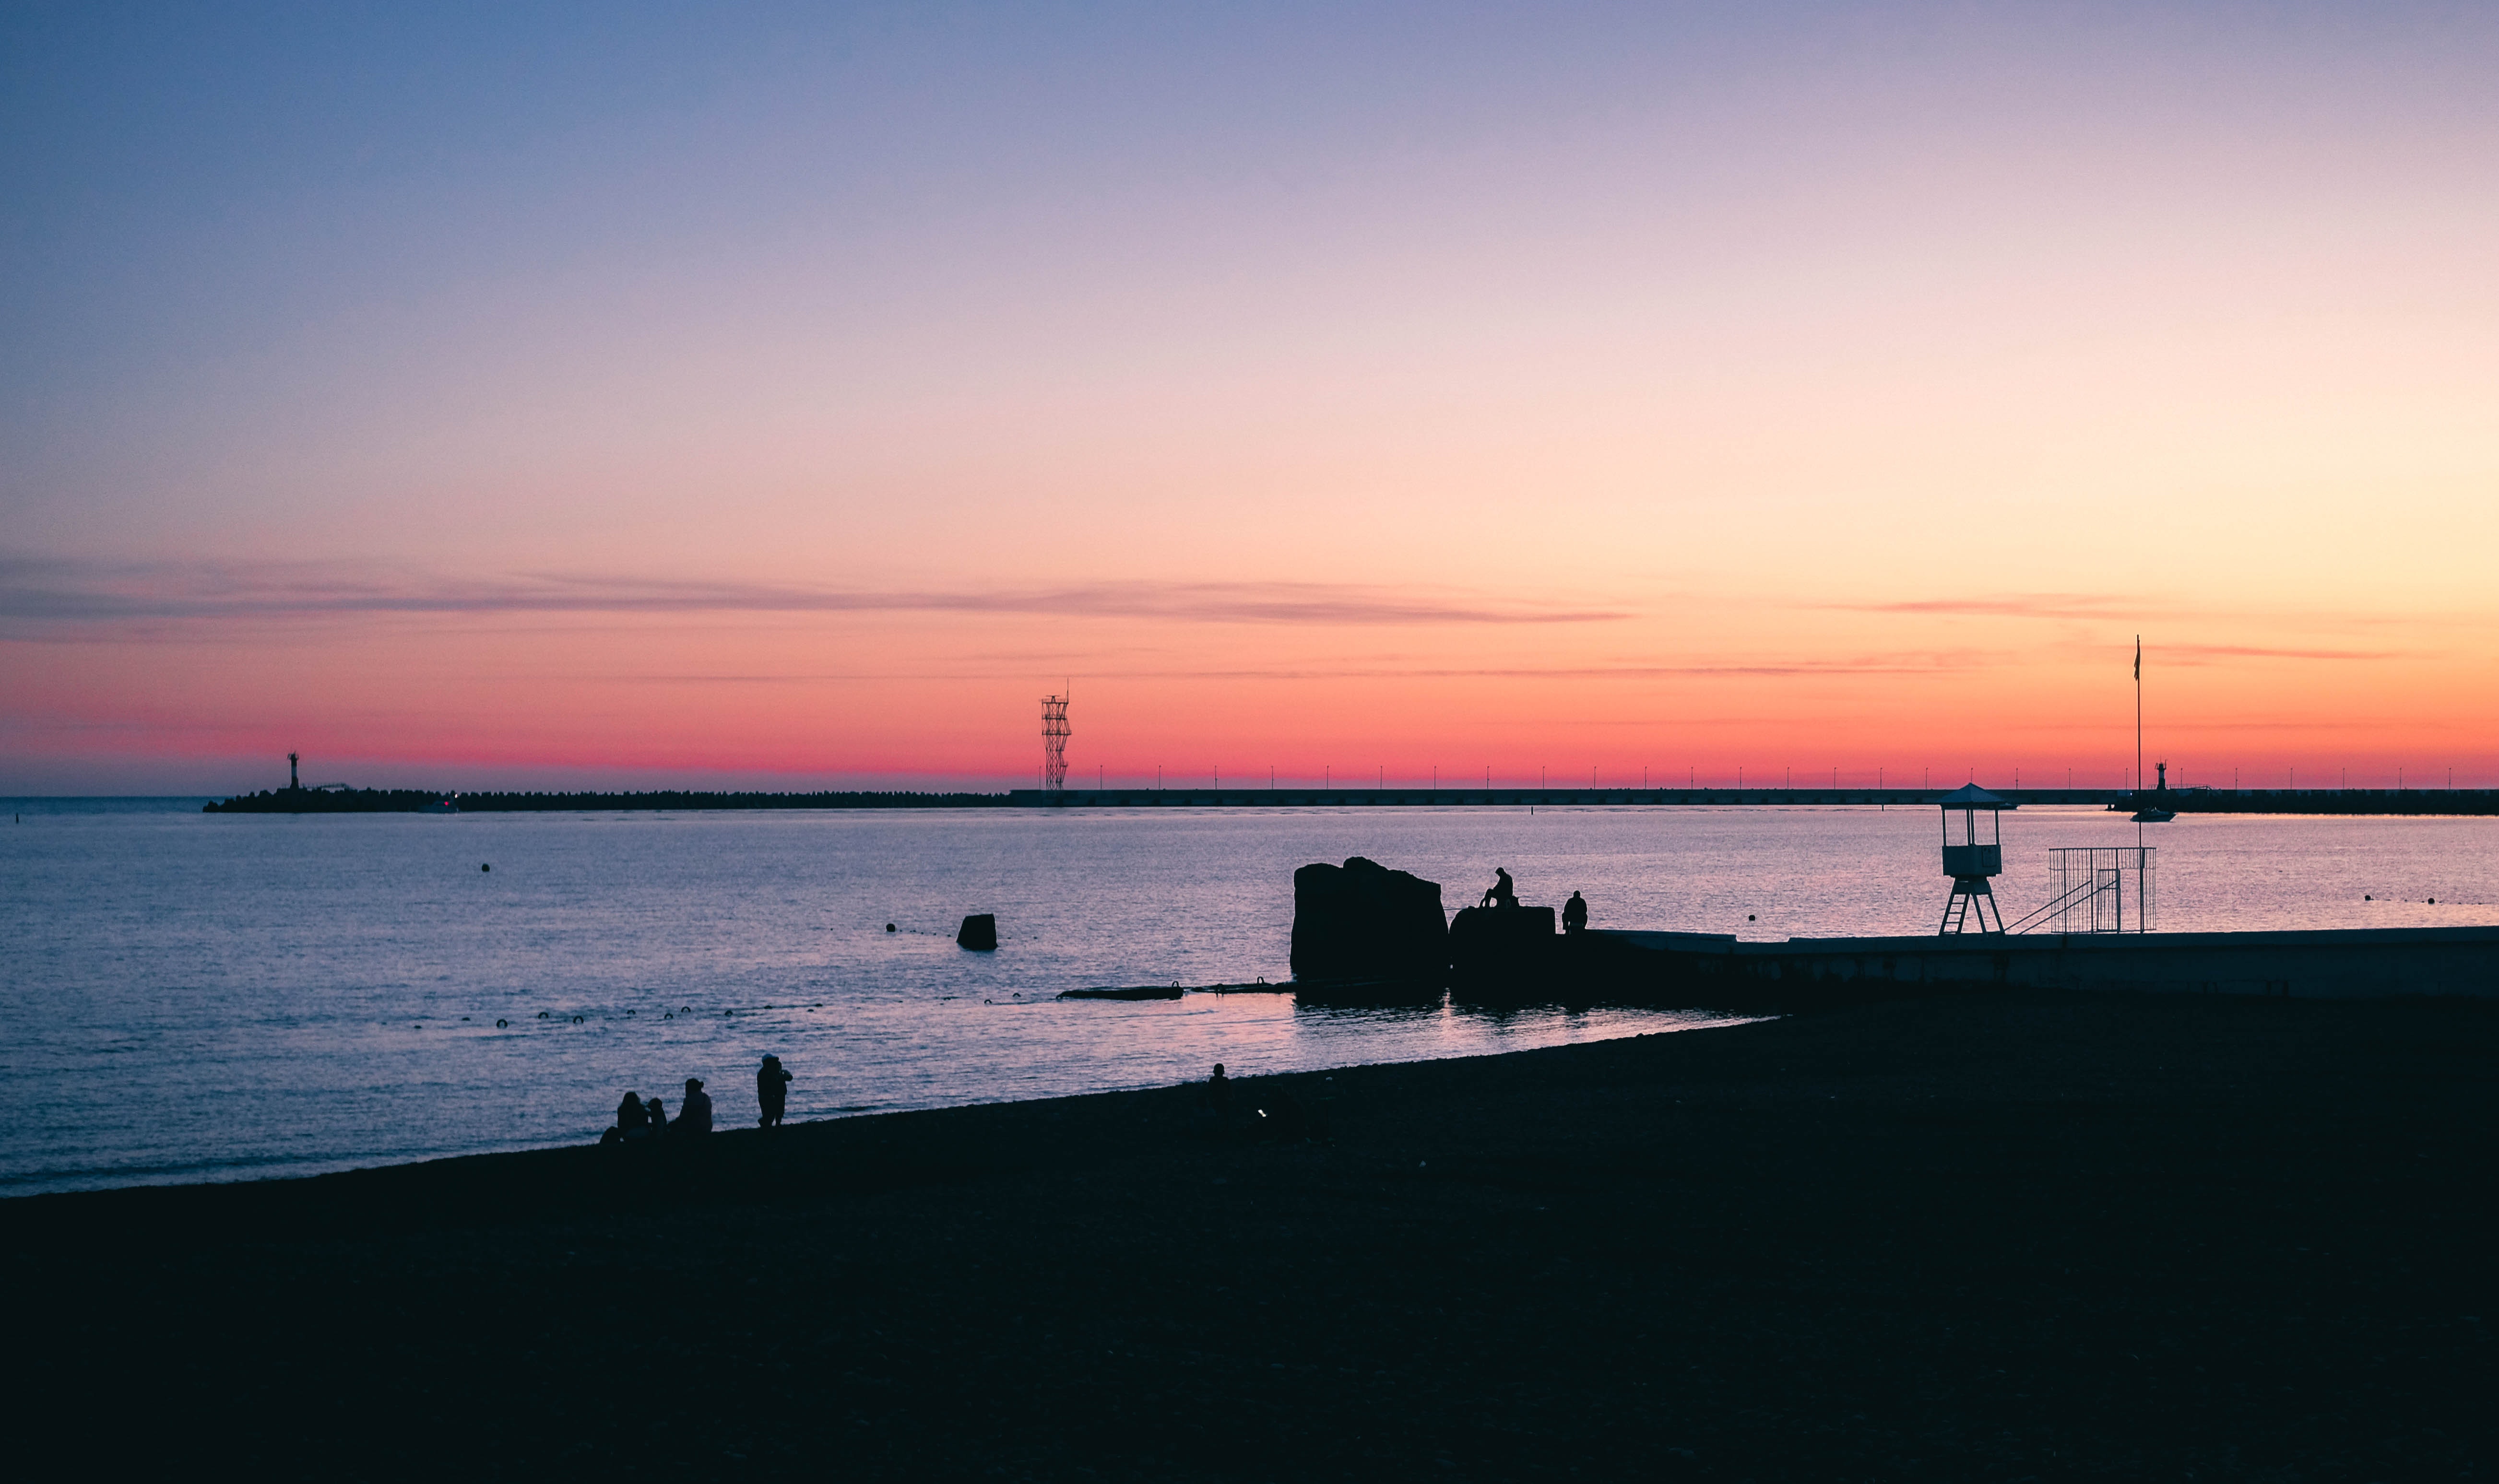
sky, horizon, sea, afterglow, sunset, water, sunrise, evening, ocean, dusk, beach, morning, cloud, calm, coast, dawn, shore, sound, summer, vacation, red sky at morning, tree, sunlight, reflection, photography, landscape, wave, coastal and oceanic landforms, city, bay, sun